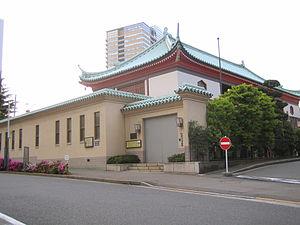
Cette liste présente les musées et les galeries d'art situés à Tokyo.